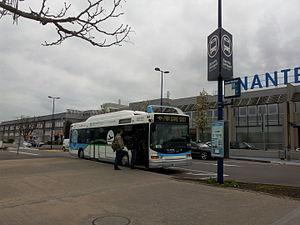
Navette Aéroport TAN assurée par un GX 317 à l'aéroport de Nantes Atlantique
L'aéroport de Nantes-Atlantique, auparavant dénommé aéroport de Nantes-Château Bougon, est un aéroport international français situé sur le territoire des communes de Bouguenais et de Saint-Aignan-Grandlieu, au sud-ouest de Nantes.